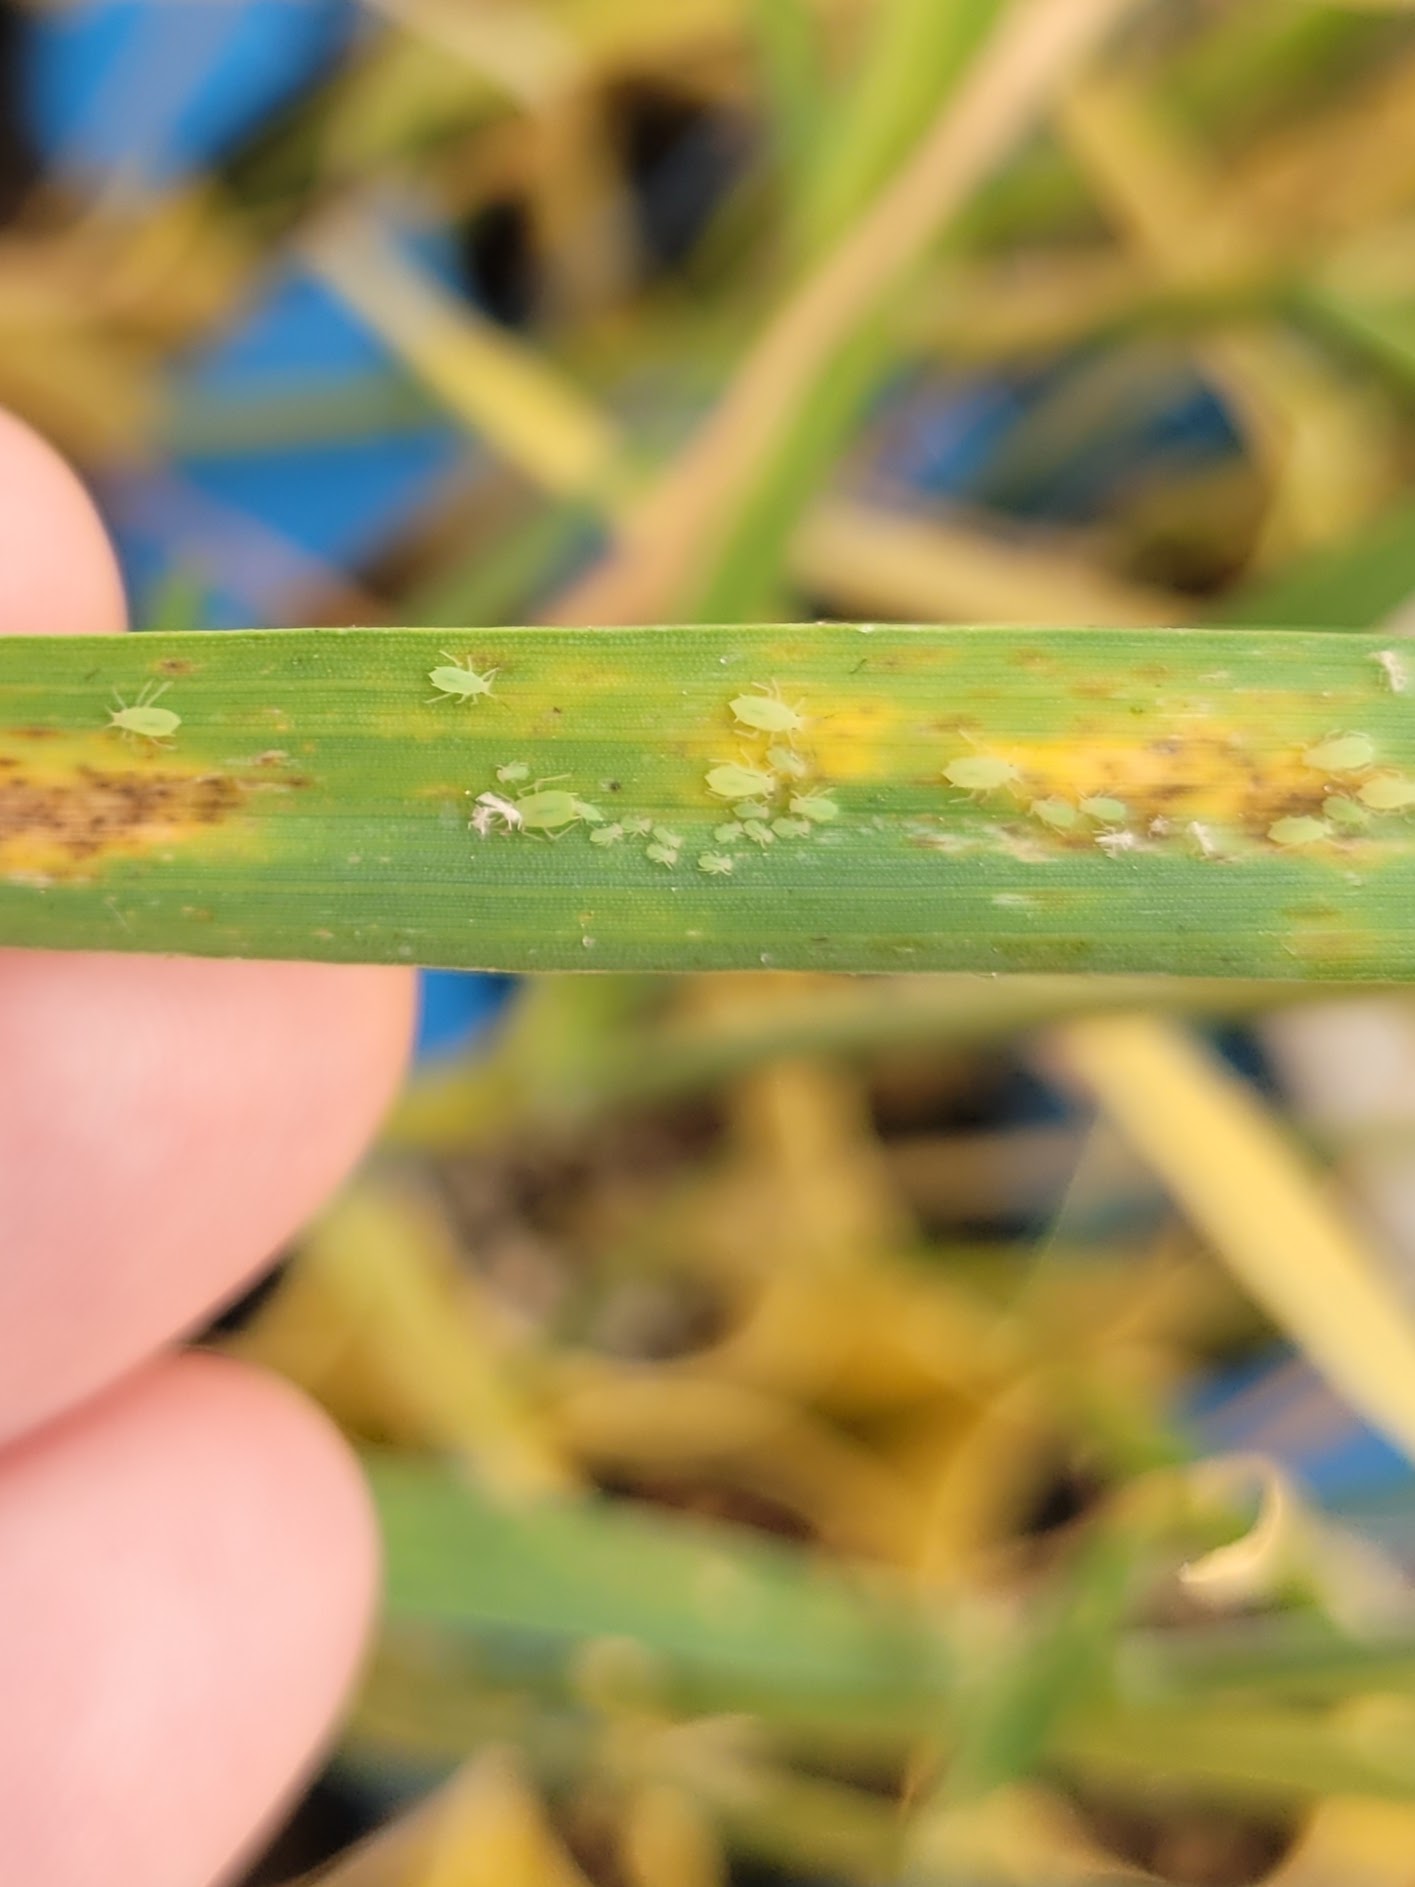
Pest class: greenbug